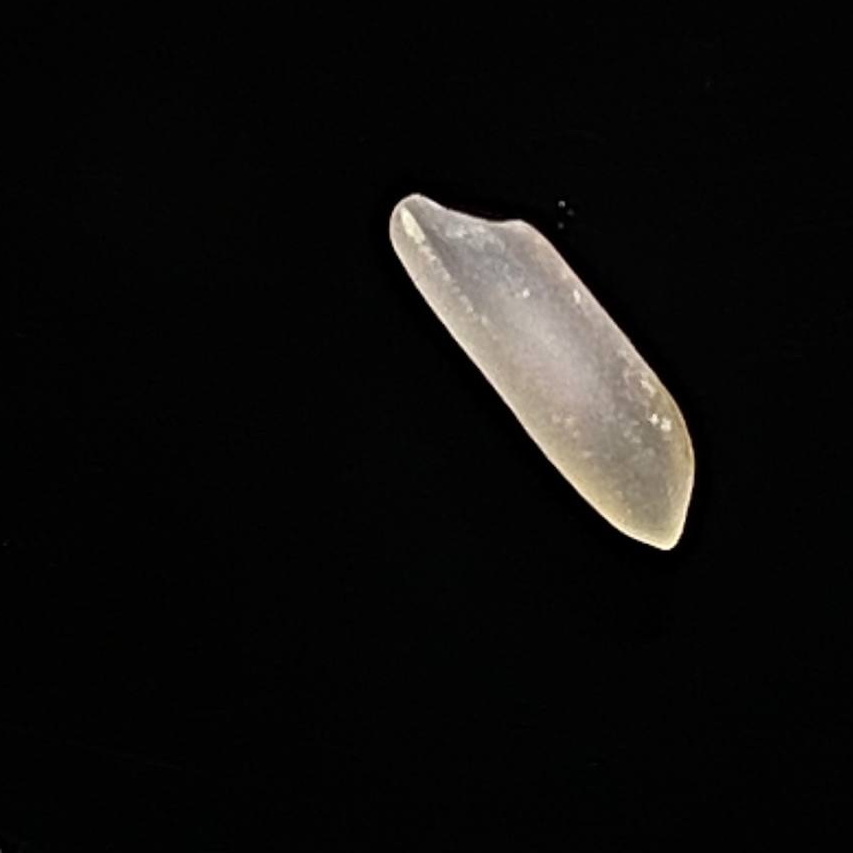
Rice variety: Shampakatari